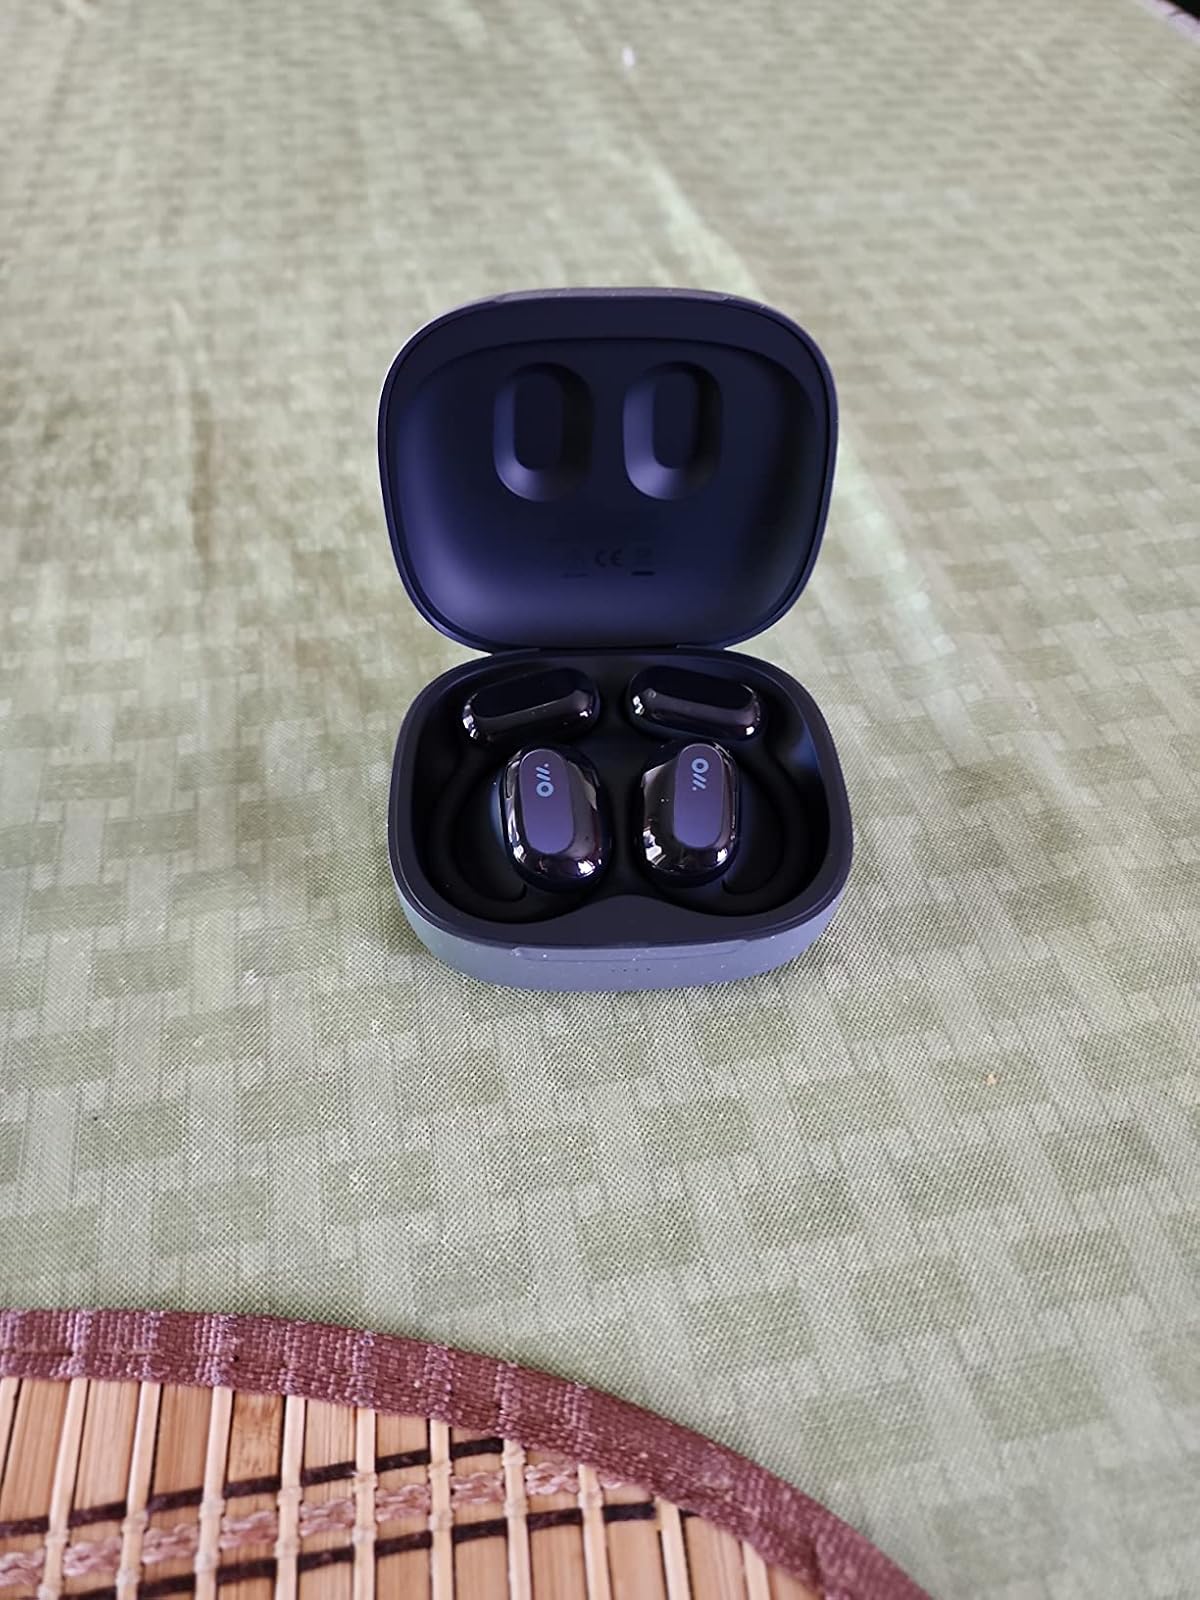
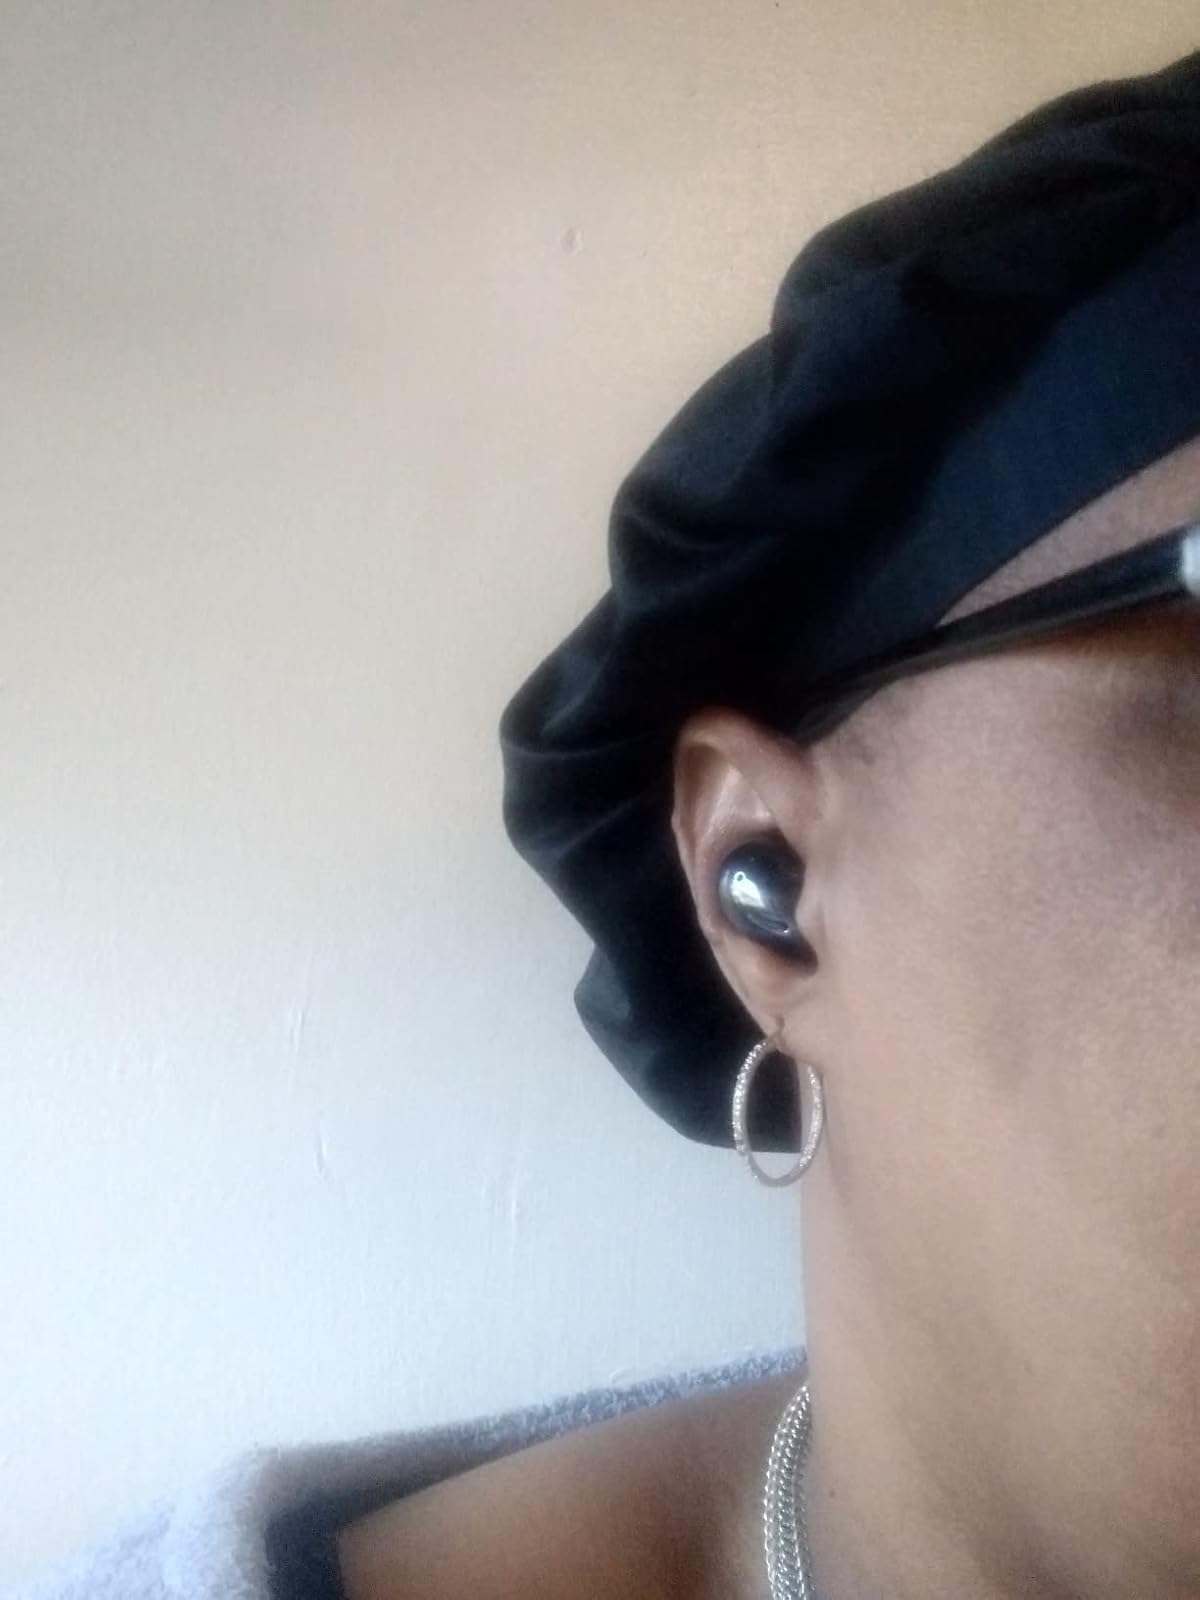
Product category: earbuds
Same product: no